Placard

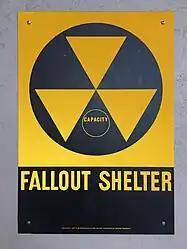
A fallout shelter sign

As part of the civil defense preparations in the event of a nuclear attack, in 1961 United States began establishing fallout shelters in communities across the country. The shelters were symbolized by orange-yellow and black trefoil symbol, designed by Robert W. Blakeley.